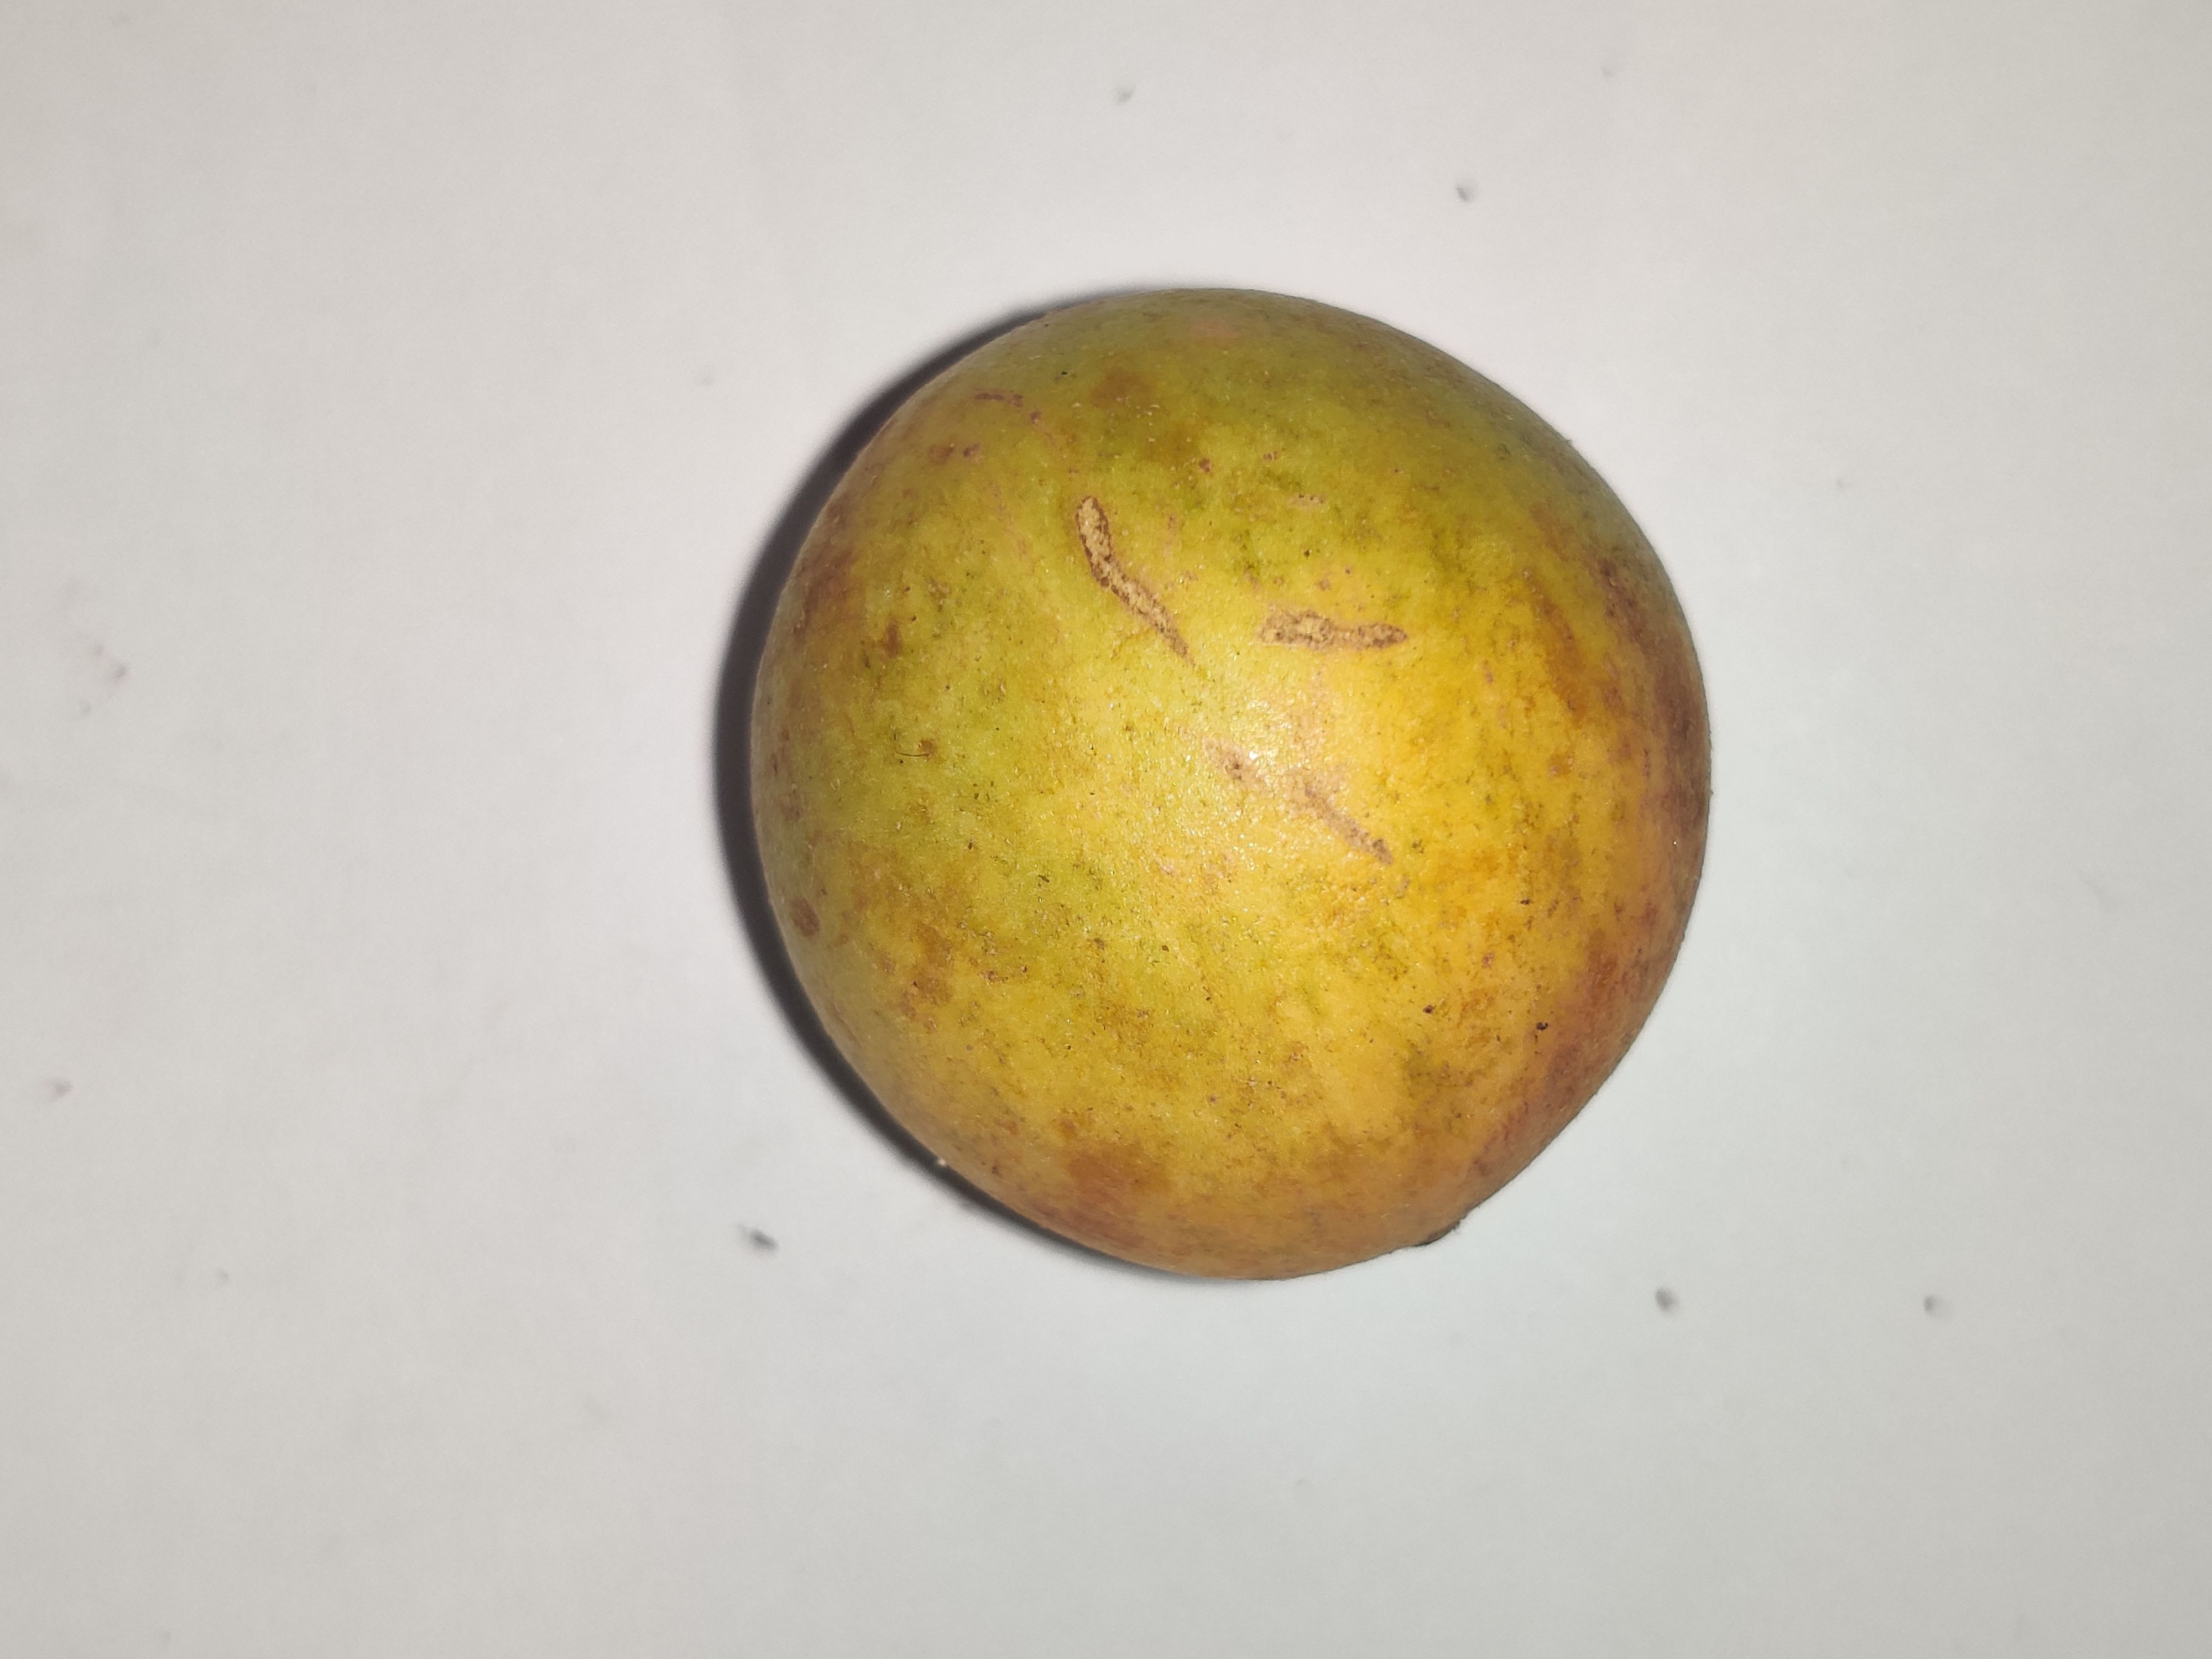
Fruit: burmese-grape
Grade: 1st-grade